Hornet

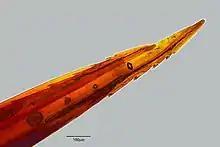
A European hornet stinger under an optical microscope

Hornets have stingers used to kill prey and defend nests. Hornet stings are more painful to humans than typical wasp stings because hornet venom contains a large amount (5%) of acetylcholine. Individual hornets can sting repeatedly. Unlike honey bees, hornets do not die after stinging because their stingers are very finely barbed (only visible under high magnification) and can easily be withdrawn, so are not pulled out of their bodies when disengaging.